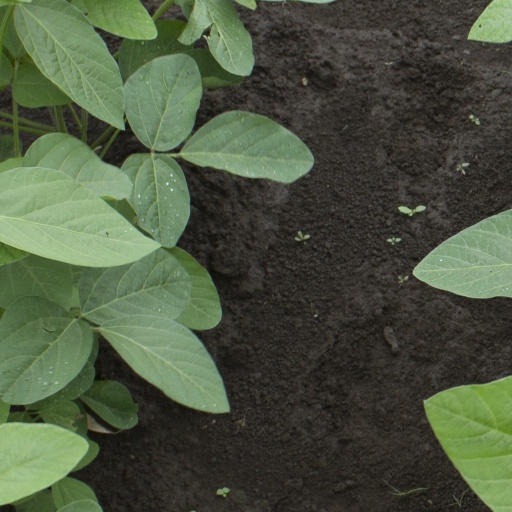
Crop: soybean